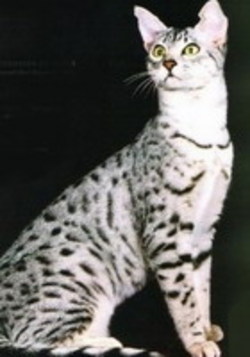
Animal: cat
Breed: egyptian_mau